Urban science

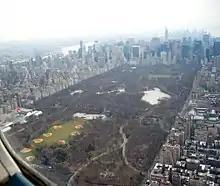
Central Park

Urban science seeks to help cities become sustainable and habitable. Not only does it try to avoid harming the planet, but it also seeks to reverse the negative effects urban cities have already had. Urban science is intended to enhance our understanding of the urban stressors placed on the earth during the building and facilitating of urban cities.